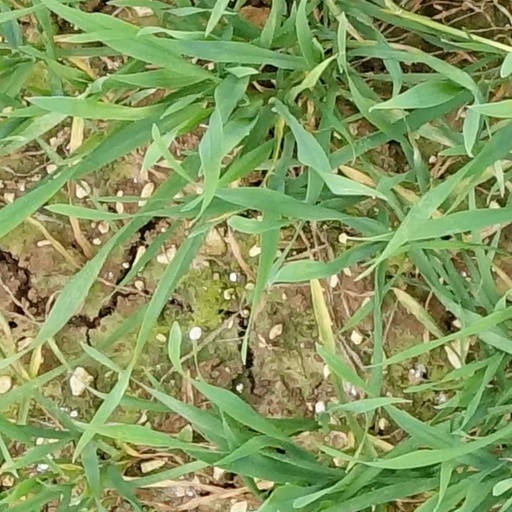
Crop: wheat